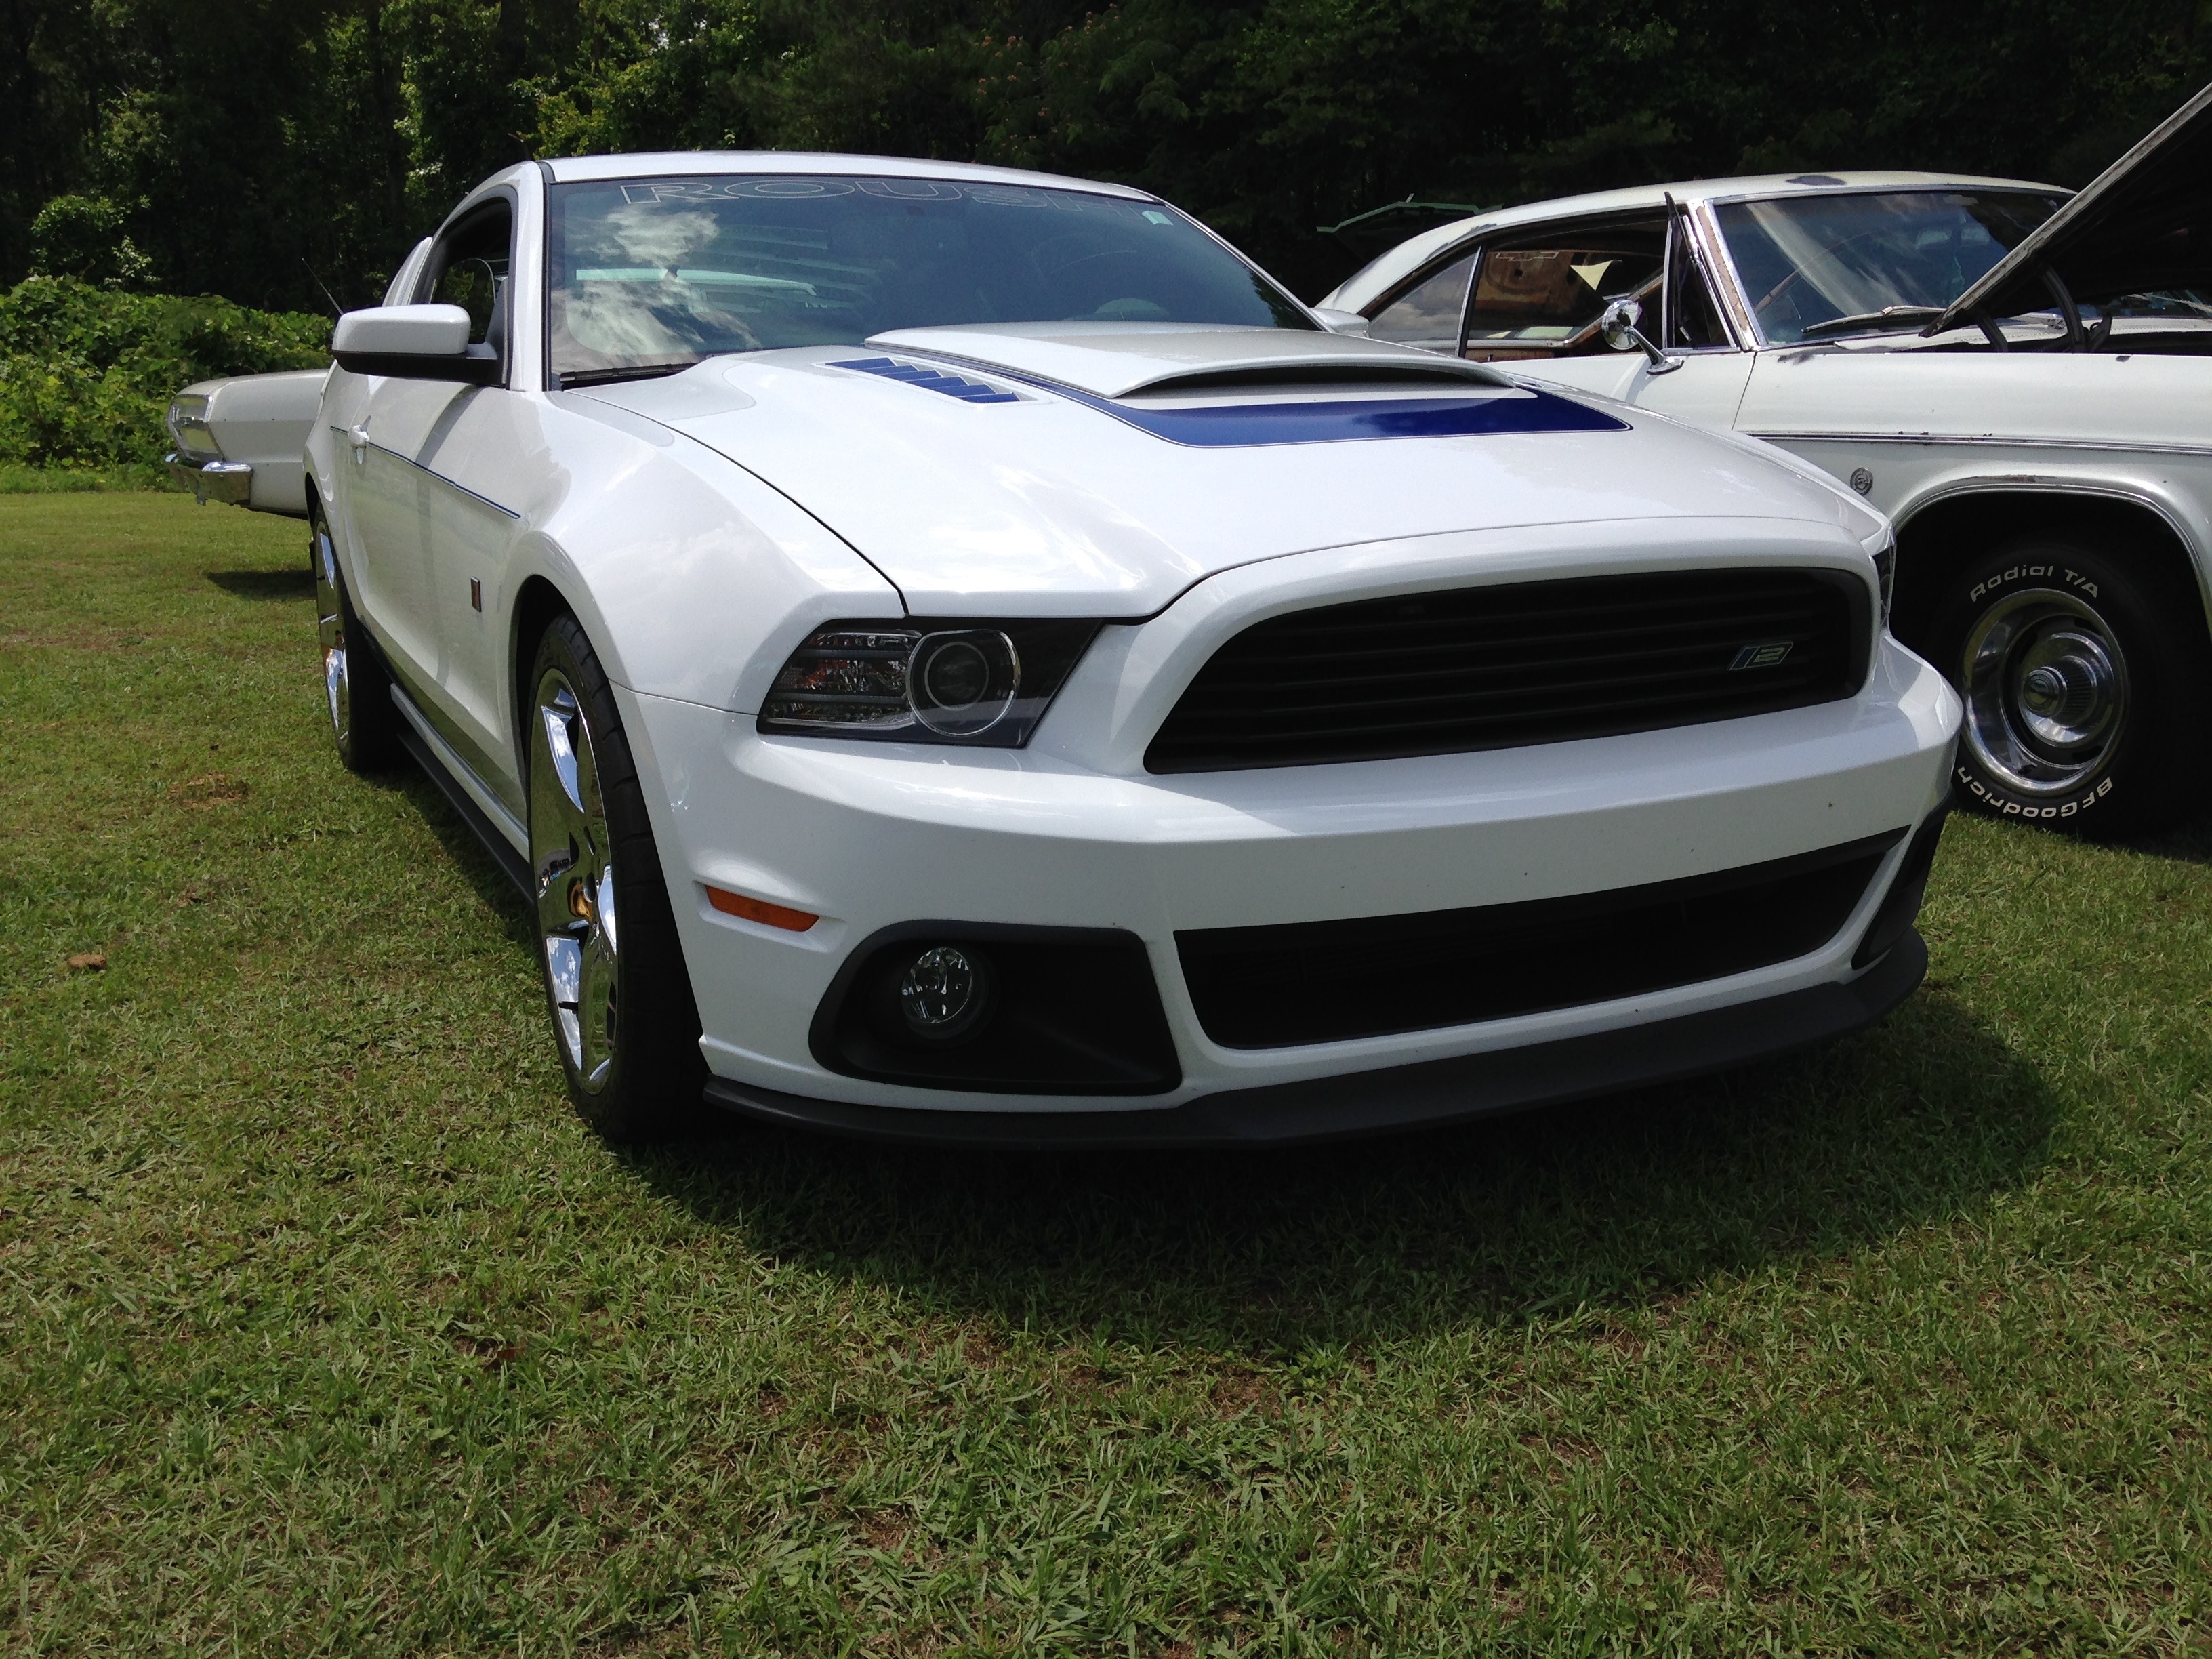
car, wheel, transportation, vehicle, auto, speed, classic car, muscle, grille, bumper, muscle car, power, ford, performance, rim, mustang, fast, autoshow, ford mustang, land vehicle, automobile make, automotive exterior, automotive design, performance car, stock car racing, full size car, shelby mustang